2005 AFL draft

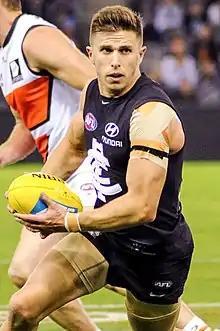
Marc Murphy, pick 1

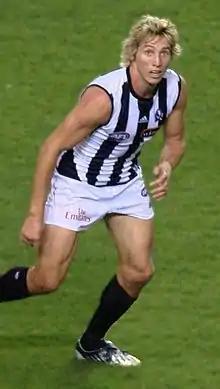
Dale Thomas, pick 2

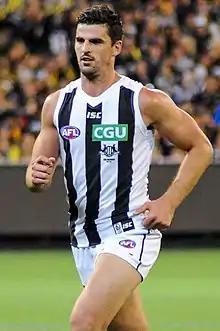
Scott Pendlebury, pick 5

The 2006 pre-season draft was held on 13 December 2005. For the pre-season draft held in 2004, known as the 2005 pre-season draft, see 2004 AFL draft.